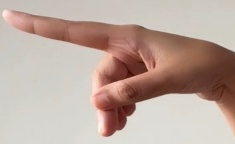
ASL sign: P